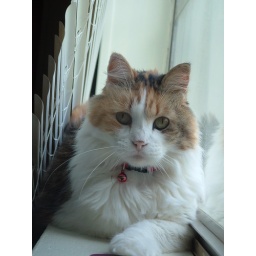
This is our sweet cat Gypsy in the window sill....